Cornish Australians

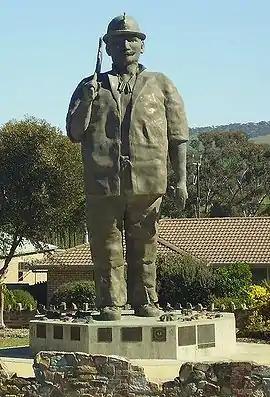
Map Kernow ("the son of Cornwall"), Kapunda, South Australia

Samuel Stephens became the first adult colonist to put foot on South Australian soil when he landed at Nepean Bay on 27 July 1836. He was followed by hundreds of other Cornish people over the following five years. His brother, John Stephens, was active in promoting the new colony within Britain, publishing his book, "The Land of Promise", in 1839.